Italo Balbo

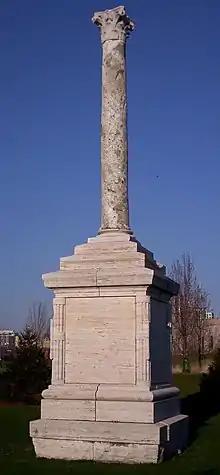
Balbo Column, Chicago

On 7 November 1933, Balbo was appointed Governor-General of the Italian colony of Libya. Mussolini looked to the flamboyant Air Marshal to be the "condottiero" of Italian ambition and extend Italy's new horizons in Africa. Balbo's task was to assert Italy's rights in the indeterminate zones leading to Lake Chad from Tummo in the west and from Kufra in the east towards the Sudan. Balbo had already made a flying visit to Tibesti. By securing the "Tibesti-Borku strip" and the "Sarra Triangle", Italy would be in a good position to demand further territorial concessions in Africa from France and Britain. Mussolini even had his sights set on the former German colony of Kamerun. From 1922, the colony had become the League of Nations mandate territories of French Cameroun and British Cameroons. Mussolini pictured an Italian Cameroon and a territorial corridor connecting that territory to Libya. An Italian Cameroon would give Italy a port on the Atlantic Ocean, the mark of a world power. Ultimately, control of the Suez Canal and of Gibraltar would complete the picture.